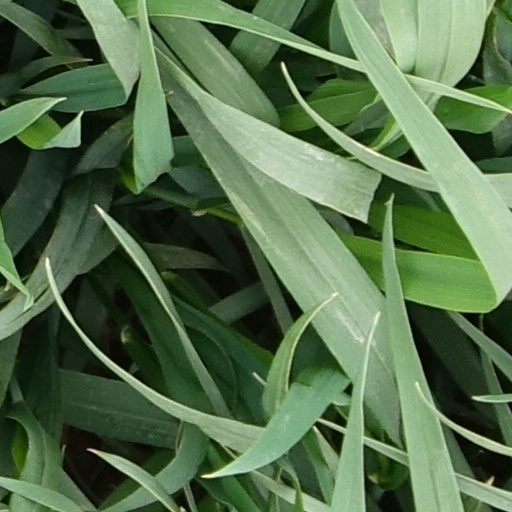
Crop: wheat